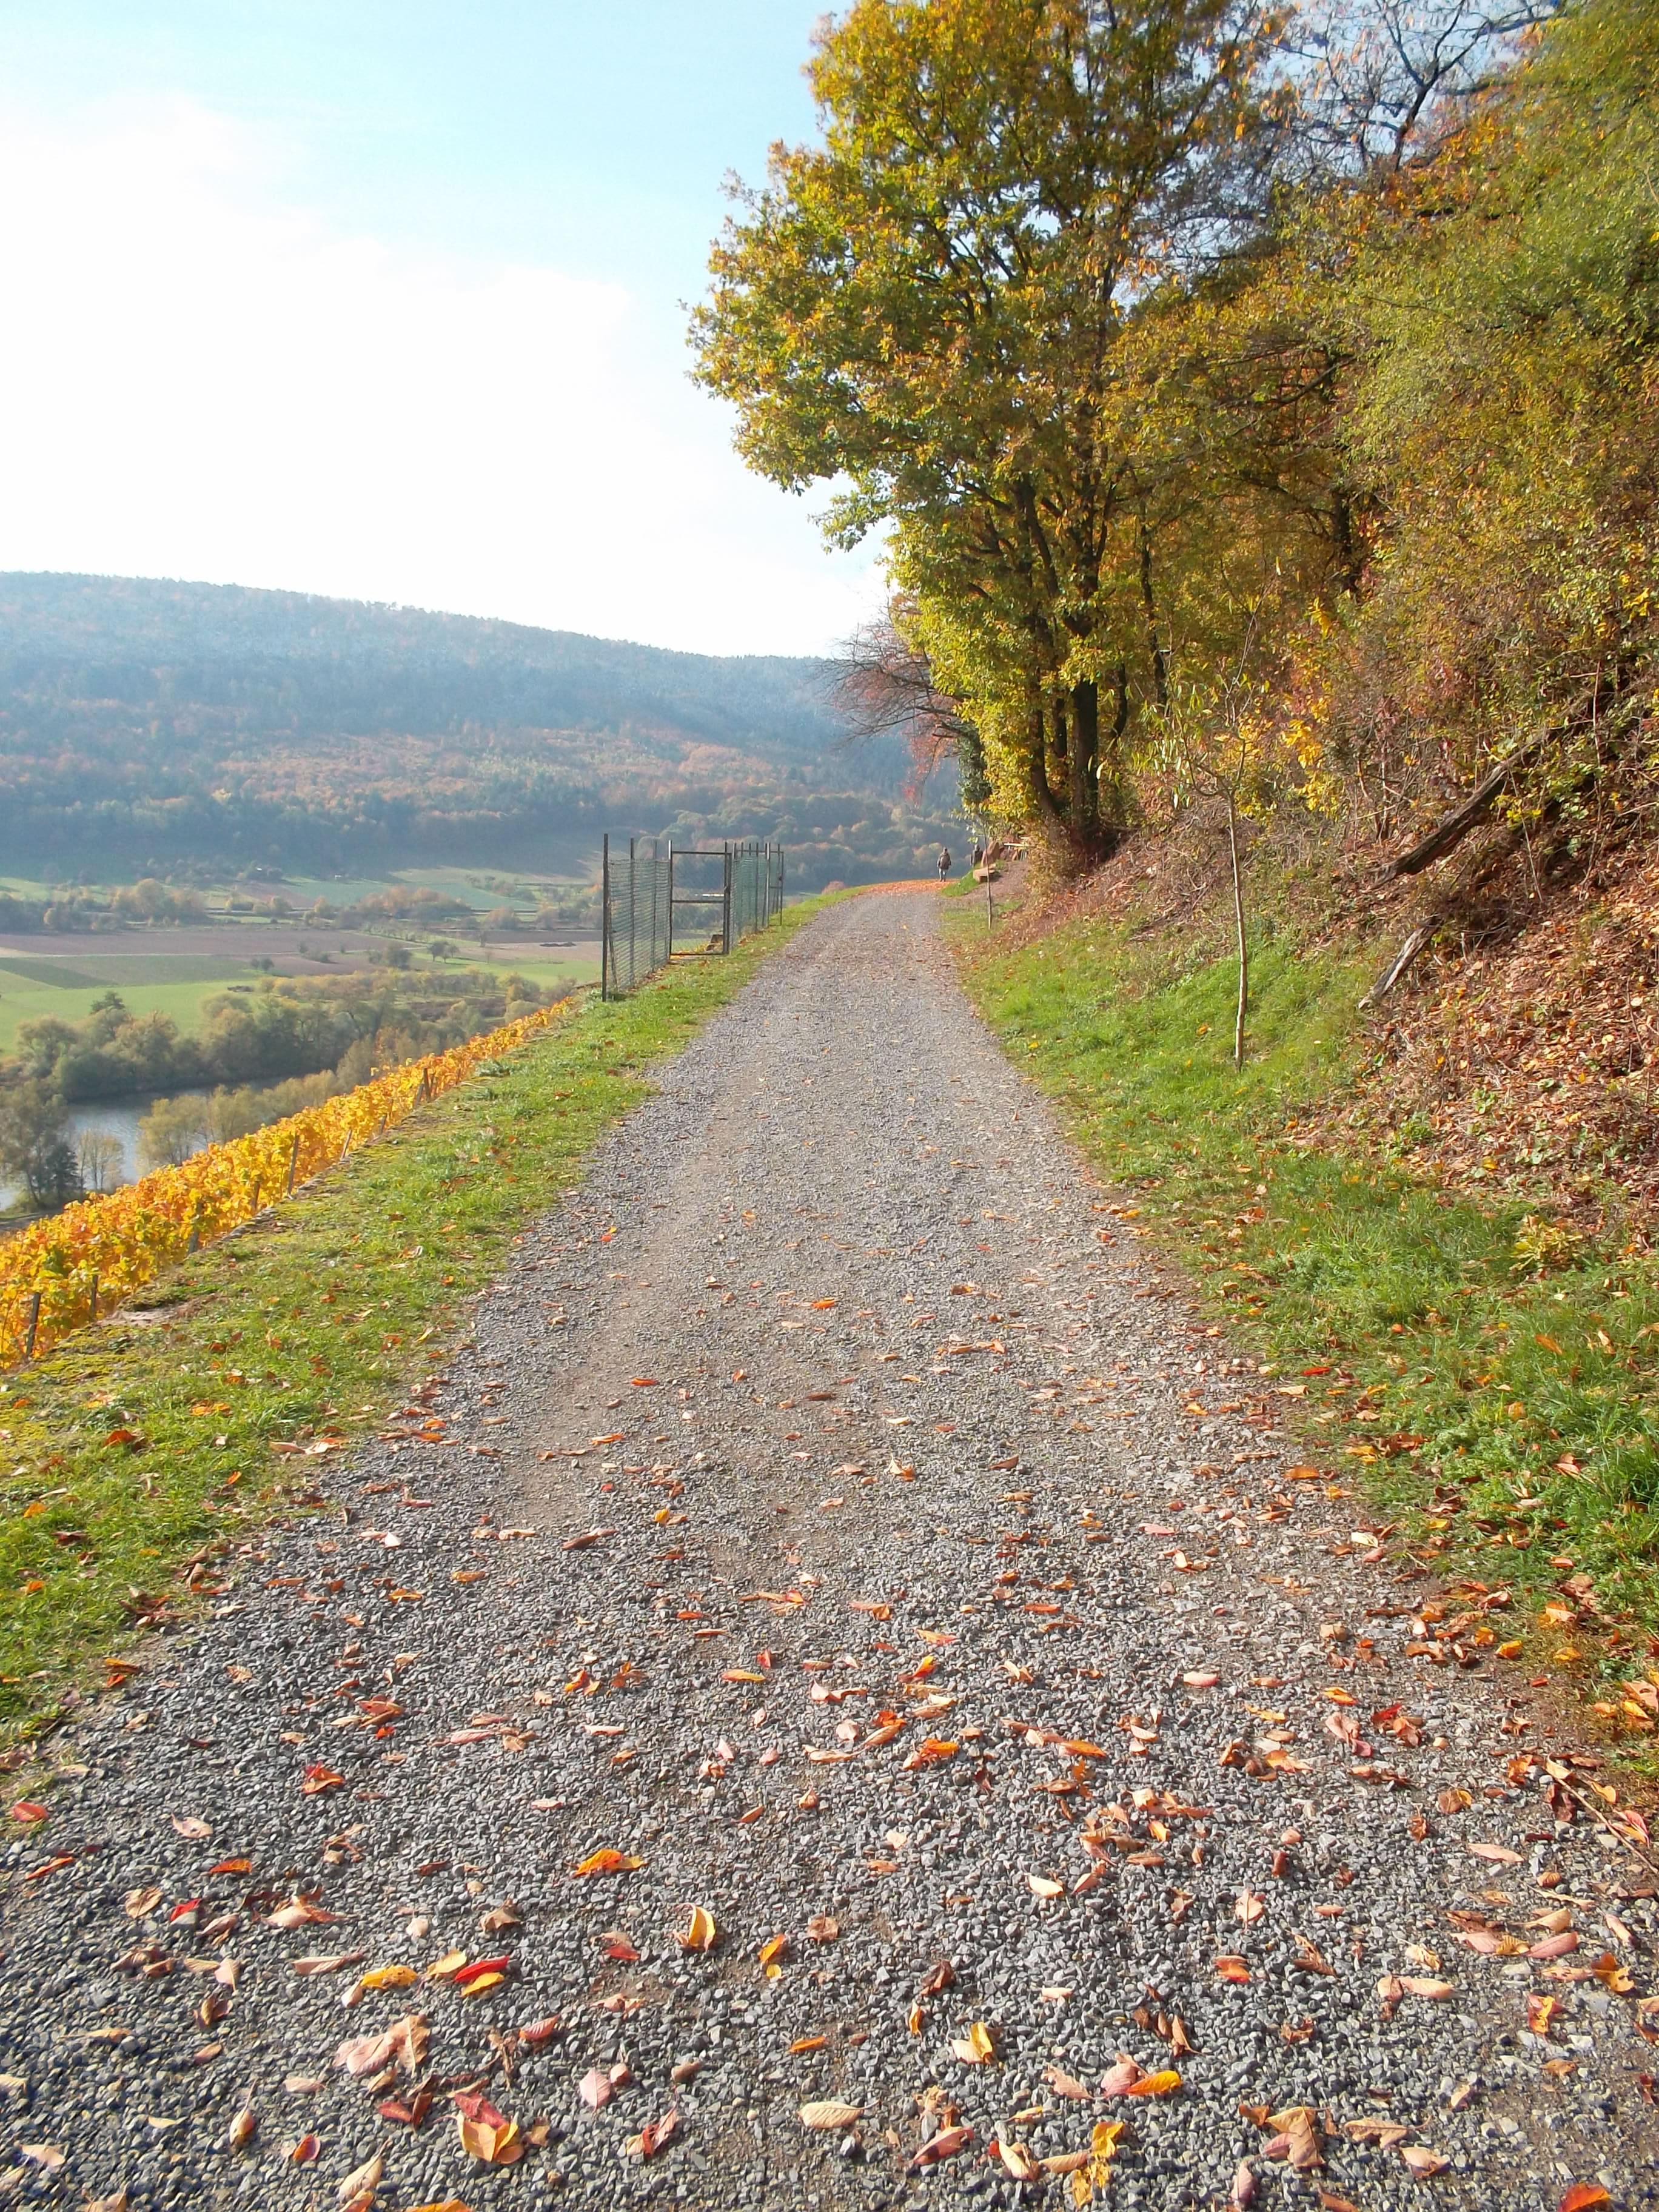
landscape, tree, nature, mountain, track, road, trail, meadow, leaf, hill, valley, asphalt, dirt road, autumn, lane, season, ridge, infrastructure, plateau, woodland, away, rural area, mountain pass, landscape way